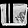
Label: Bag